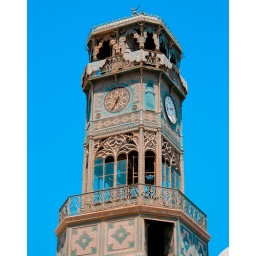
The beautful clock tower situated in the citadel.